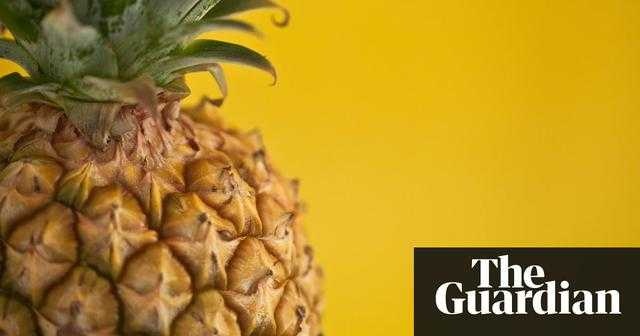
Label: Pineapple